Guido Benno Feige

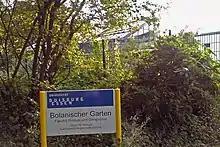
Feige established the Botanical Garden of the University of Duisburg-Essen in the 1980s.

Guido Benno Feige's legacy is firmly rooted in his pedagogic and scientific activities. His contributions have significantly advanced the field of lichenology. He established a lichen herbarium now housed in Halle with more than 25,000 of his own specimens, and a botanical garden in Essen. His students remember him fondly for his dynamic teaching style and for the freedom he gave them to develop their research programmes. The standardisation of methodologies for the HPLC analysis of lichens, developed under his guidance, remains a vital tool in lichen research. Feige's botanical garden, particularly the comprehensive collection of the genus "Aeonium" (Crassulaceae), and the extensive herbarium at the University of Halle are testaments to his life's work.